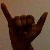
The image shows a hand gesture representing the letter 'Y' in Indian Sign Language.